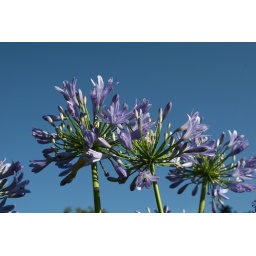
Agapanthus against the clear blue sky.